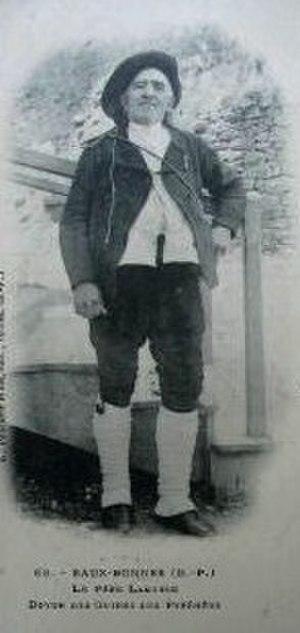
Eaux-Bonnes est une commune française, située dans le département des Pyrénées-Atlantiques en région Nouvelle-Aquitaine.